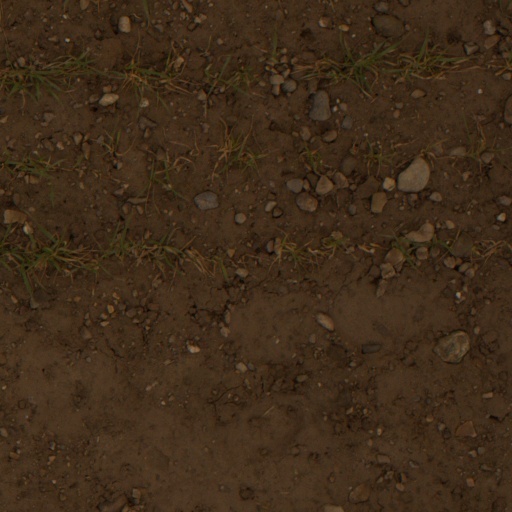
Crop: wheat